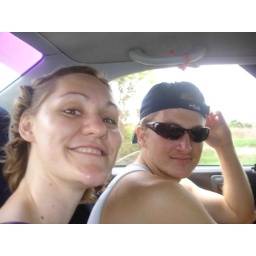
My two travel buddies in the car following 5 other cars full of egyptian men to the beach